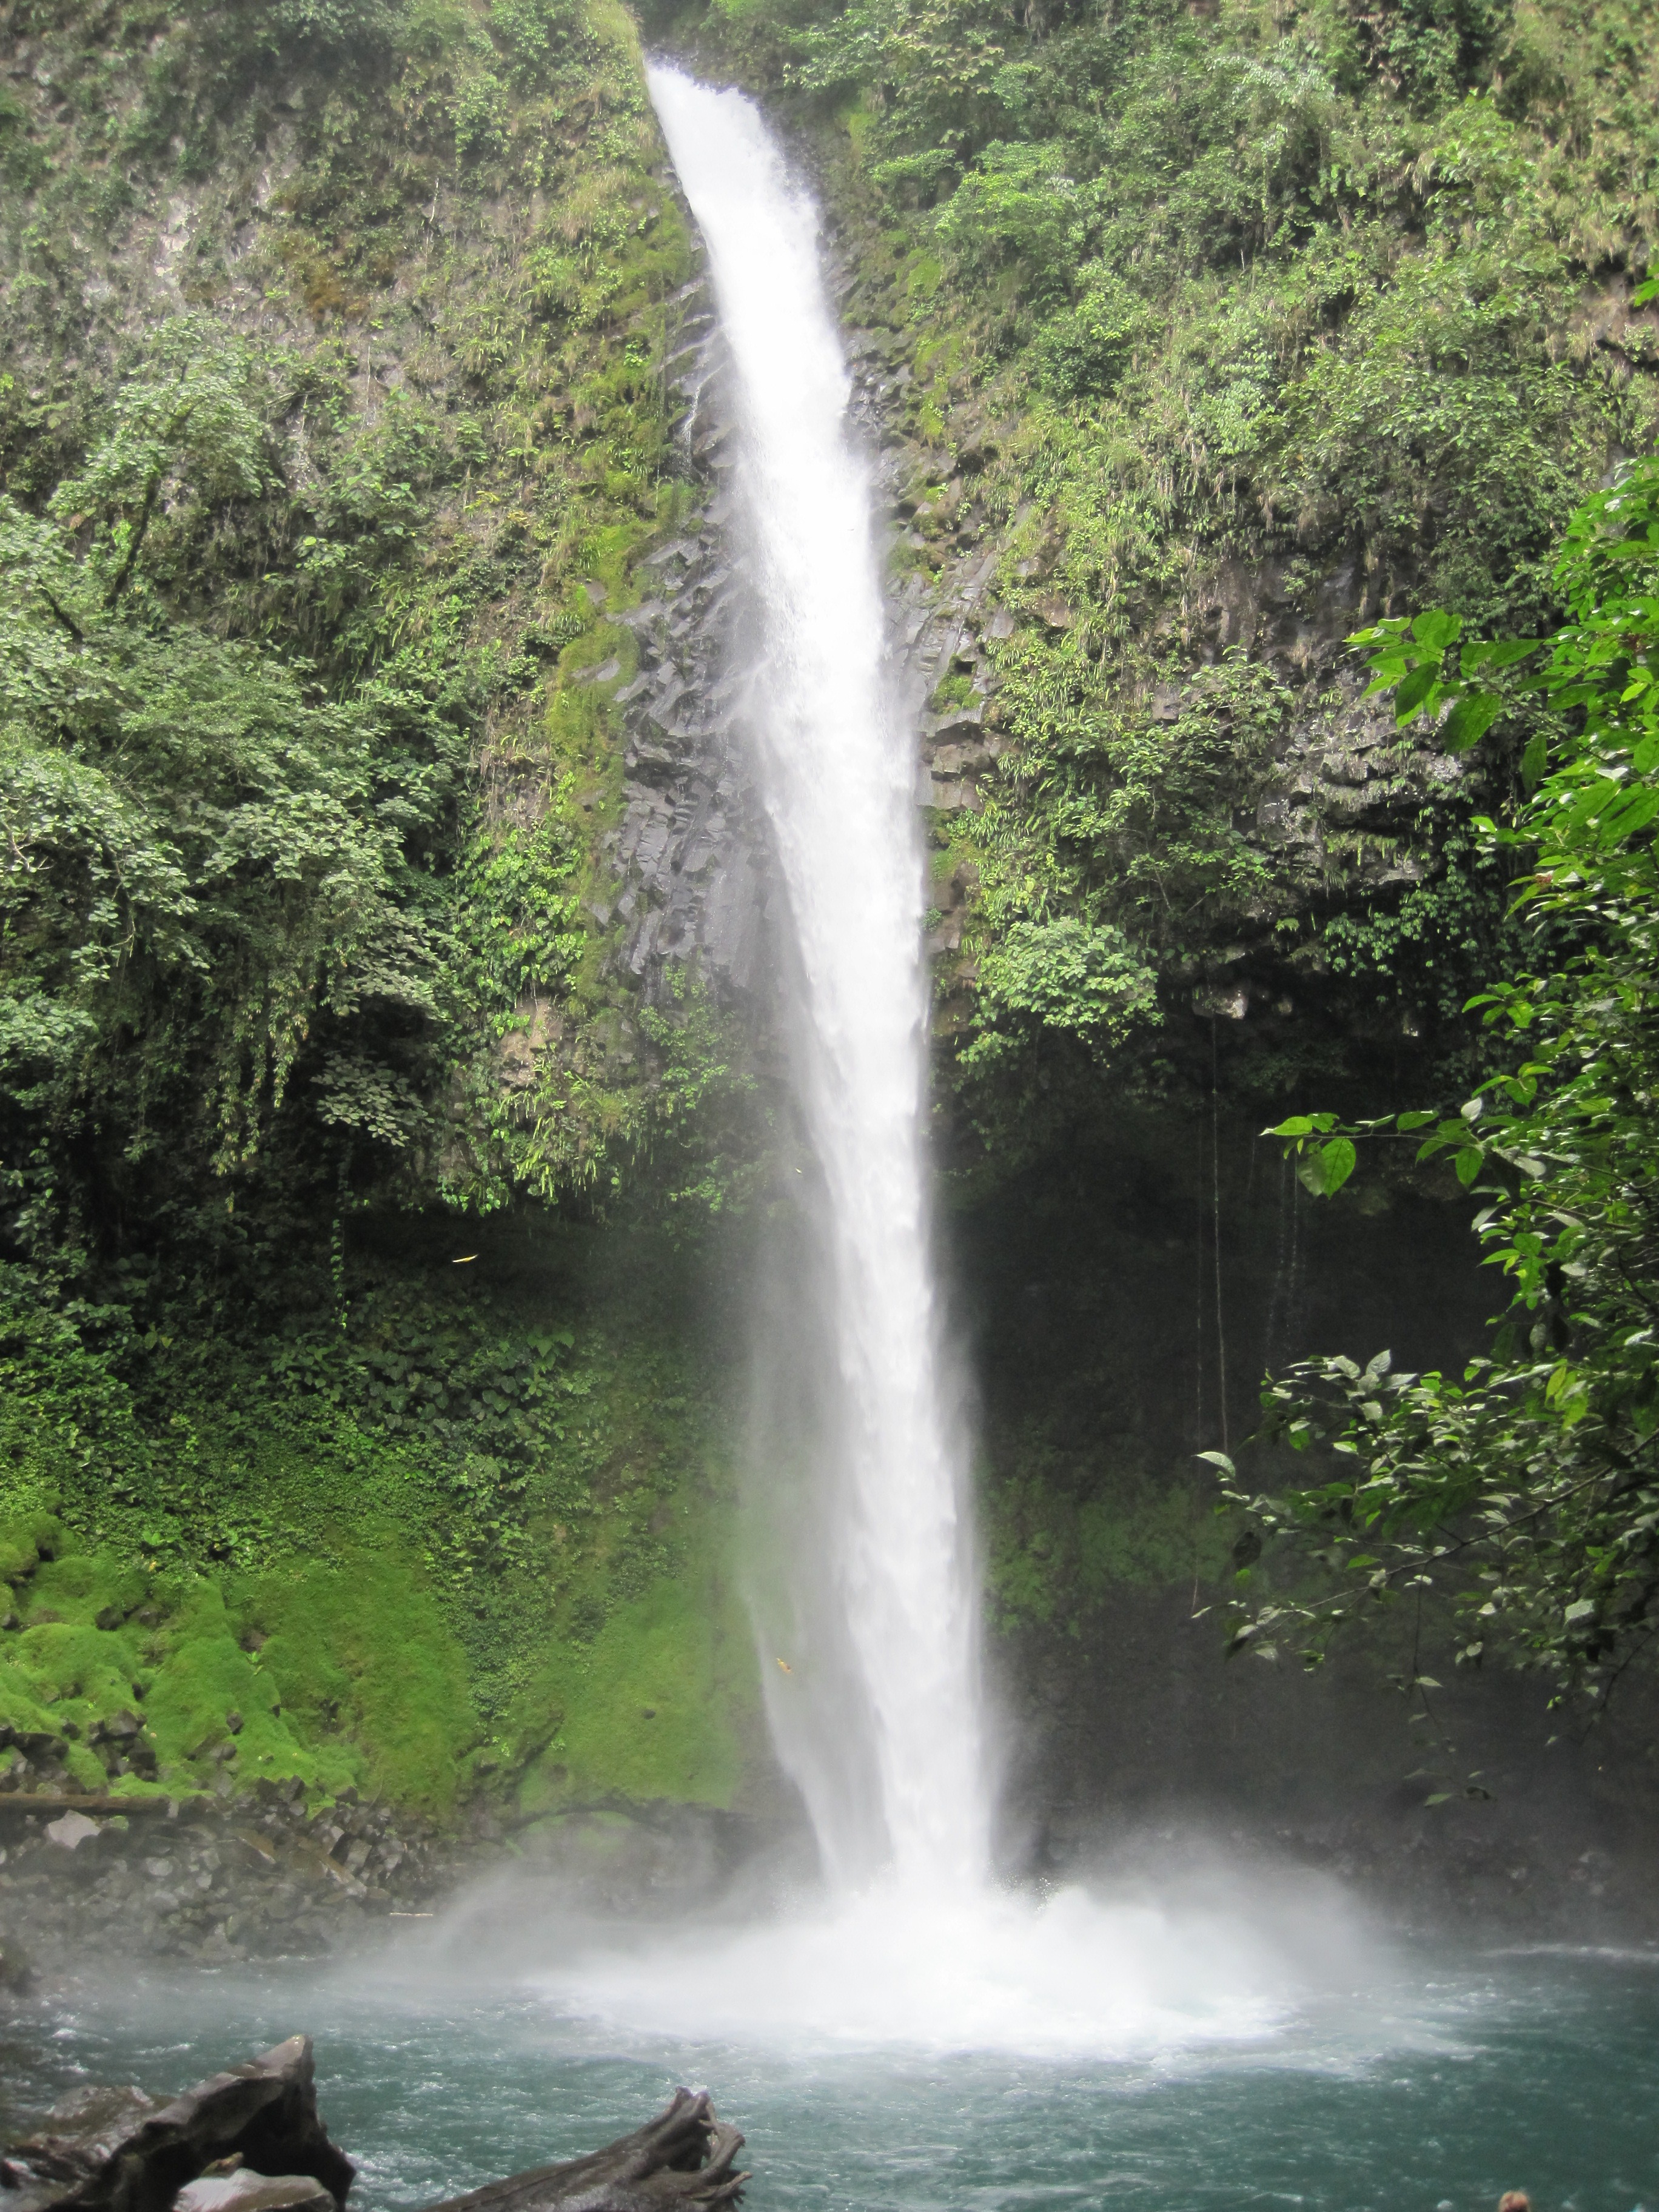
landscape, water, nature, outdoor, waterfall, wilderness, land, wild, environment, jungle, scenic, natural, scenery, body of water, rainforest, wasserfall, water feature, watercourse, costa rica